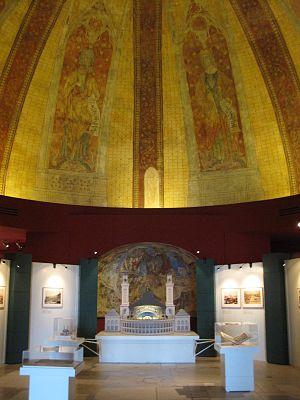
Cité de l'Architecture et du Patrimoine
Le musée des Monuments français est un musée de sculpture monumentale et d'architecture constituant aujourd'hui l'un des trois départements de la Cité de l'architecture et du patrimoine. Il a été créé sous le nom de musée de Sculpture comparée en 1879 par Eugène Viollet-le-Duc. Il rassemble d'importantes collections de moulages, de peintures murales reproduites grandeur nature, et de maquettes, reproduisant des chefs-d'œuvre du patrimoine architectural français. Les collections couvrent essentiellement la période allant du XIᵉ au XVIᵉ siècle, puis les XXᵉ et XXIᵉ siècle.